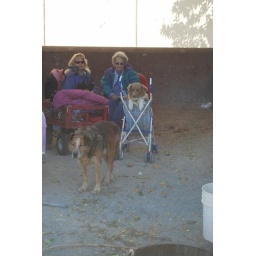
These dogs were great. The brown one would push the stroller with the other one in it. ahhh, cute dog tricks.